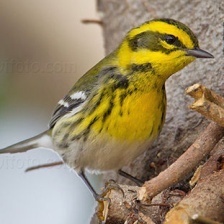
Species: TOWNSENDS WARBLER
Scientific name: SETOPHAGA TOWNSENDI